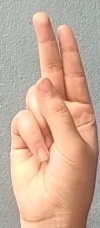
ASL sign: U